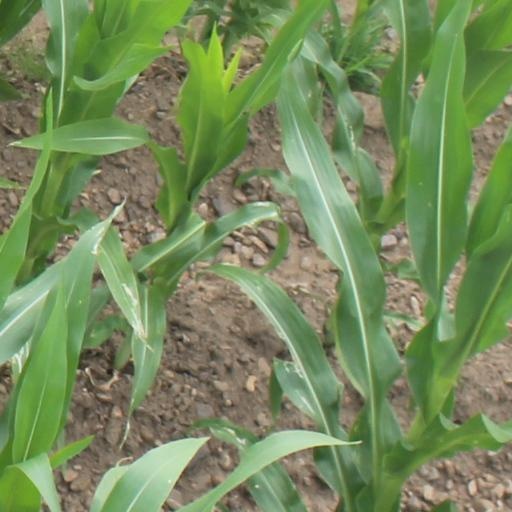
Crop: maize; corn